Ribka Sugiarto

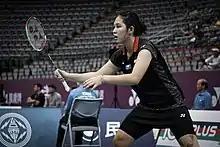
Sugiarto at the 2018 Chinese Taipei Open

Ribka Sugiarto (born 22 January 2000) is a former Indonesian badminton player specializing in doubles. Born in Karanganyar, she was selected to join the Djarum club in 2013. Sugiarto was the gold medalist at the 2018 Asian Junior Championships partnered with Febriana Dwipuji Kusuma, and won her first senior international title in 2019 Indonesia Masters, a Super 100 tournament with Siti Fadia Silva Ramadhanti.